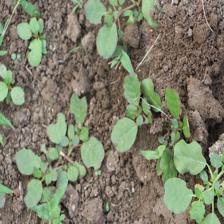
Label: BroadLeafWeed